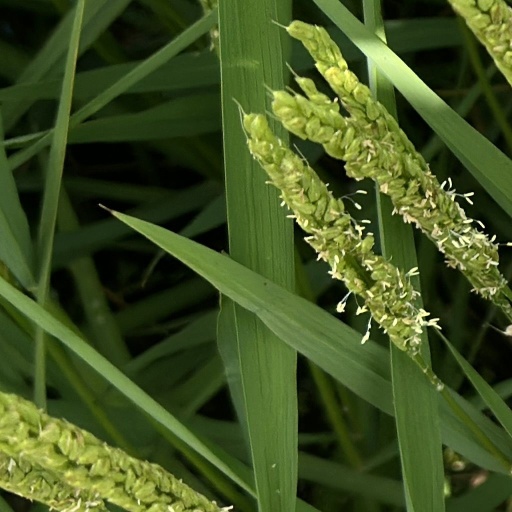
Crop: rice